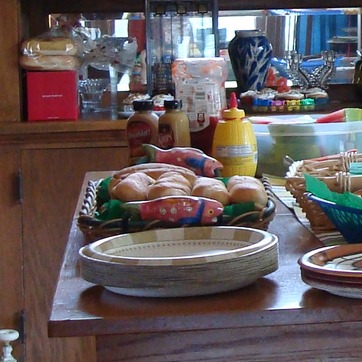
Material: food